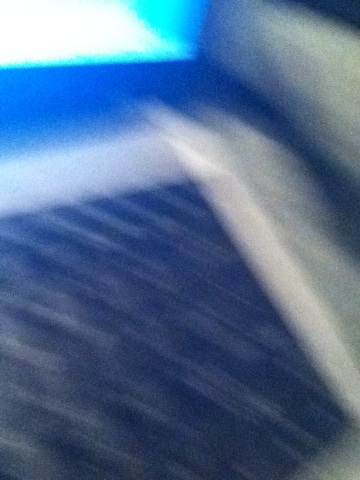Question: What are the characters in this picture?
Answer: unanswerable